Saint Patrick's Saltire

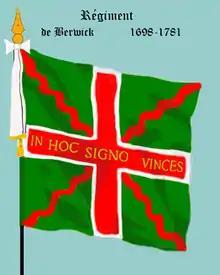
Flag of the "Régiment de Berwick"

A red saltire on green appears on the flag of Berwick's regiment in the Irish Brigade of the French army. This was a brigade made up of Irish Jacobite exiles that formed in 1690. The Irish Brigade served as part of the French Army until 1792.